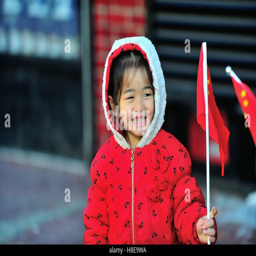
little girl waving a flag as she cheered on athletes competing